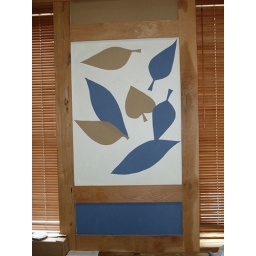
More of the first starched wall in my bedroom